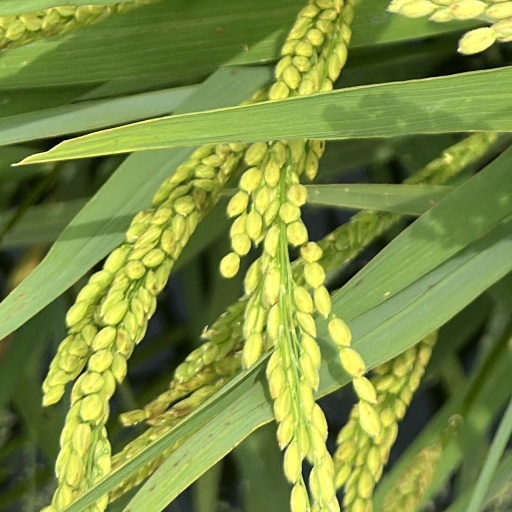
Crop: rice